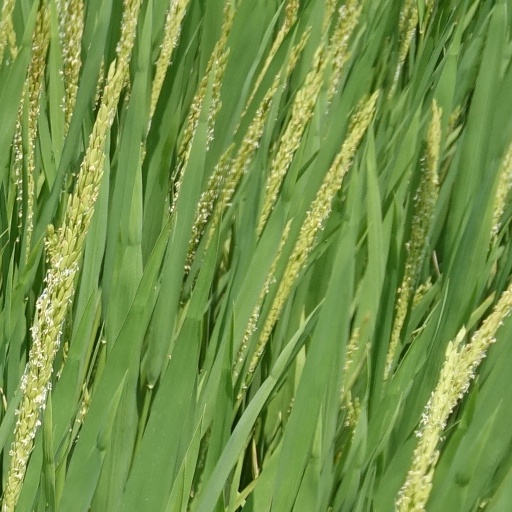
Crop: rice